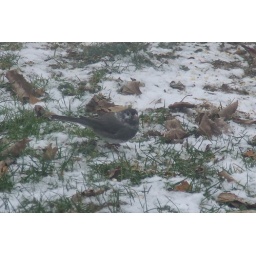
A Leucistic Dark-eyed Junco by Sheri Caywood UnzickerSeen under the feeder outside the kitchen window in Farmland, IndianaDecember 8, 2008